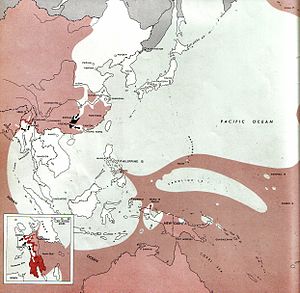
Atlas of the World Battle Fronts / 1944 / November 1944 / 15.
Stillehavskrigen
Public domainet Atlas of the World Battle Fronts in Semimonthly Phases to August 15 1945 var et dokument produceret for Chief of Staff der hørte under United States Army i 1945.